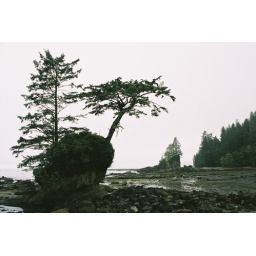
West Coast Trail. A tree growing from a rock by the ocean on the tidal flats.